Polyyne

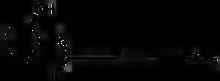
Ichthyothereol

The simple fatty acid 8,10-octadecadiynoic acid is isolated from the root bark of the legume "Paramacrolobium coeruleum" of the family Caesalpiniaceae and has been investigated as a photopolymerizable unit in synthetic phospholipids.